Den Frie Udstilling

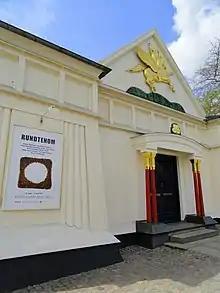
Entrance to Den Frie Udstillingsbygning

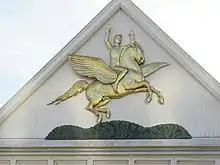
Pegasus

Den Frie Udstilling continues to exhibit contemporary art selected by the artists who are members of the association. As a result, the building hosts exhibitions of experimental art and related activities. The association's goal is to act as a platform for artistic divergence, reducing the gap between tradition and innovation. While a focus on artists' collectives and experimental groups is maintained, there are also exhibitions devoted to promising new artists or those who have made an important contribution to the history of art.